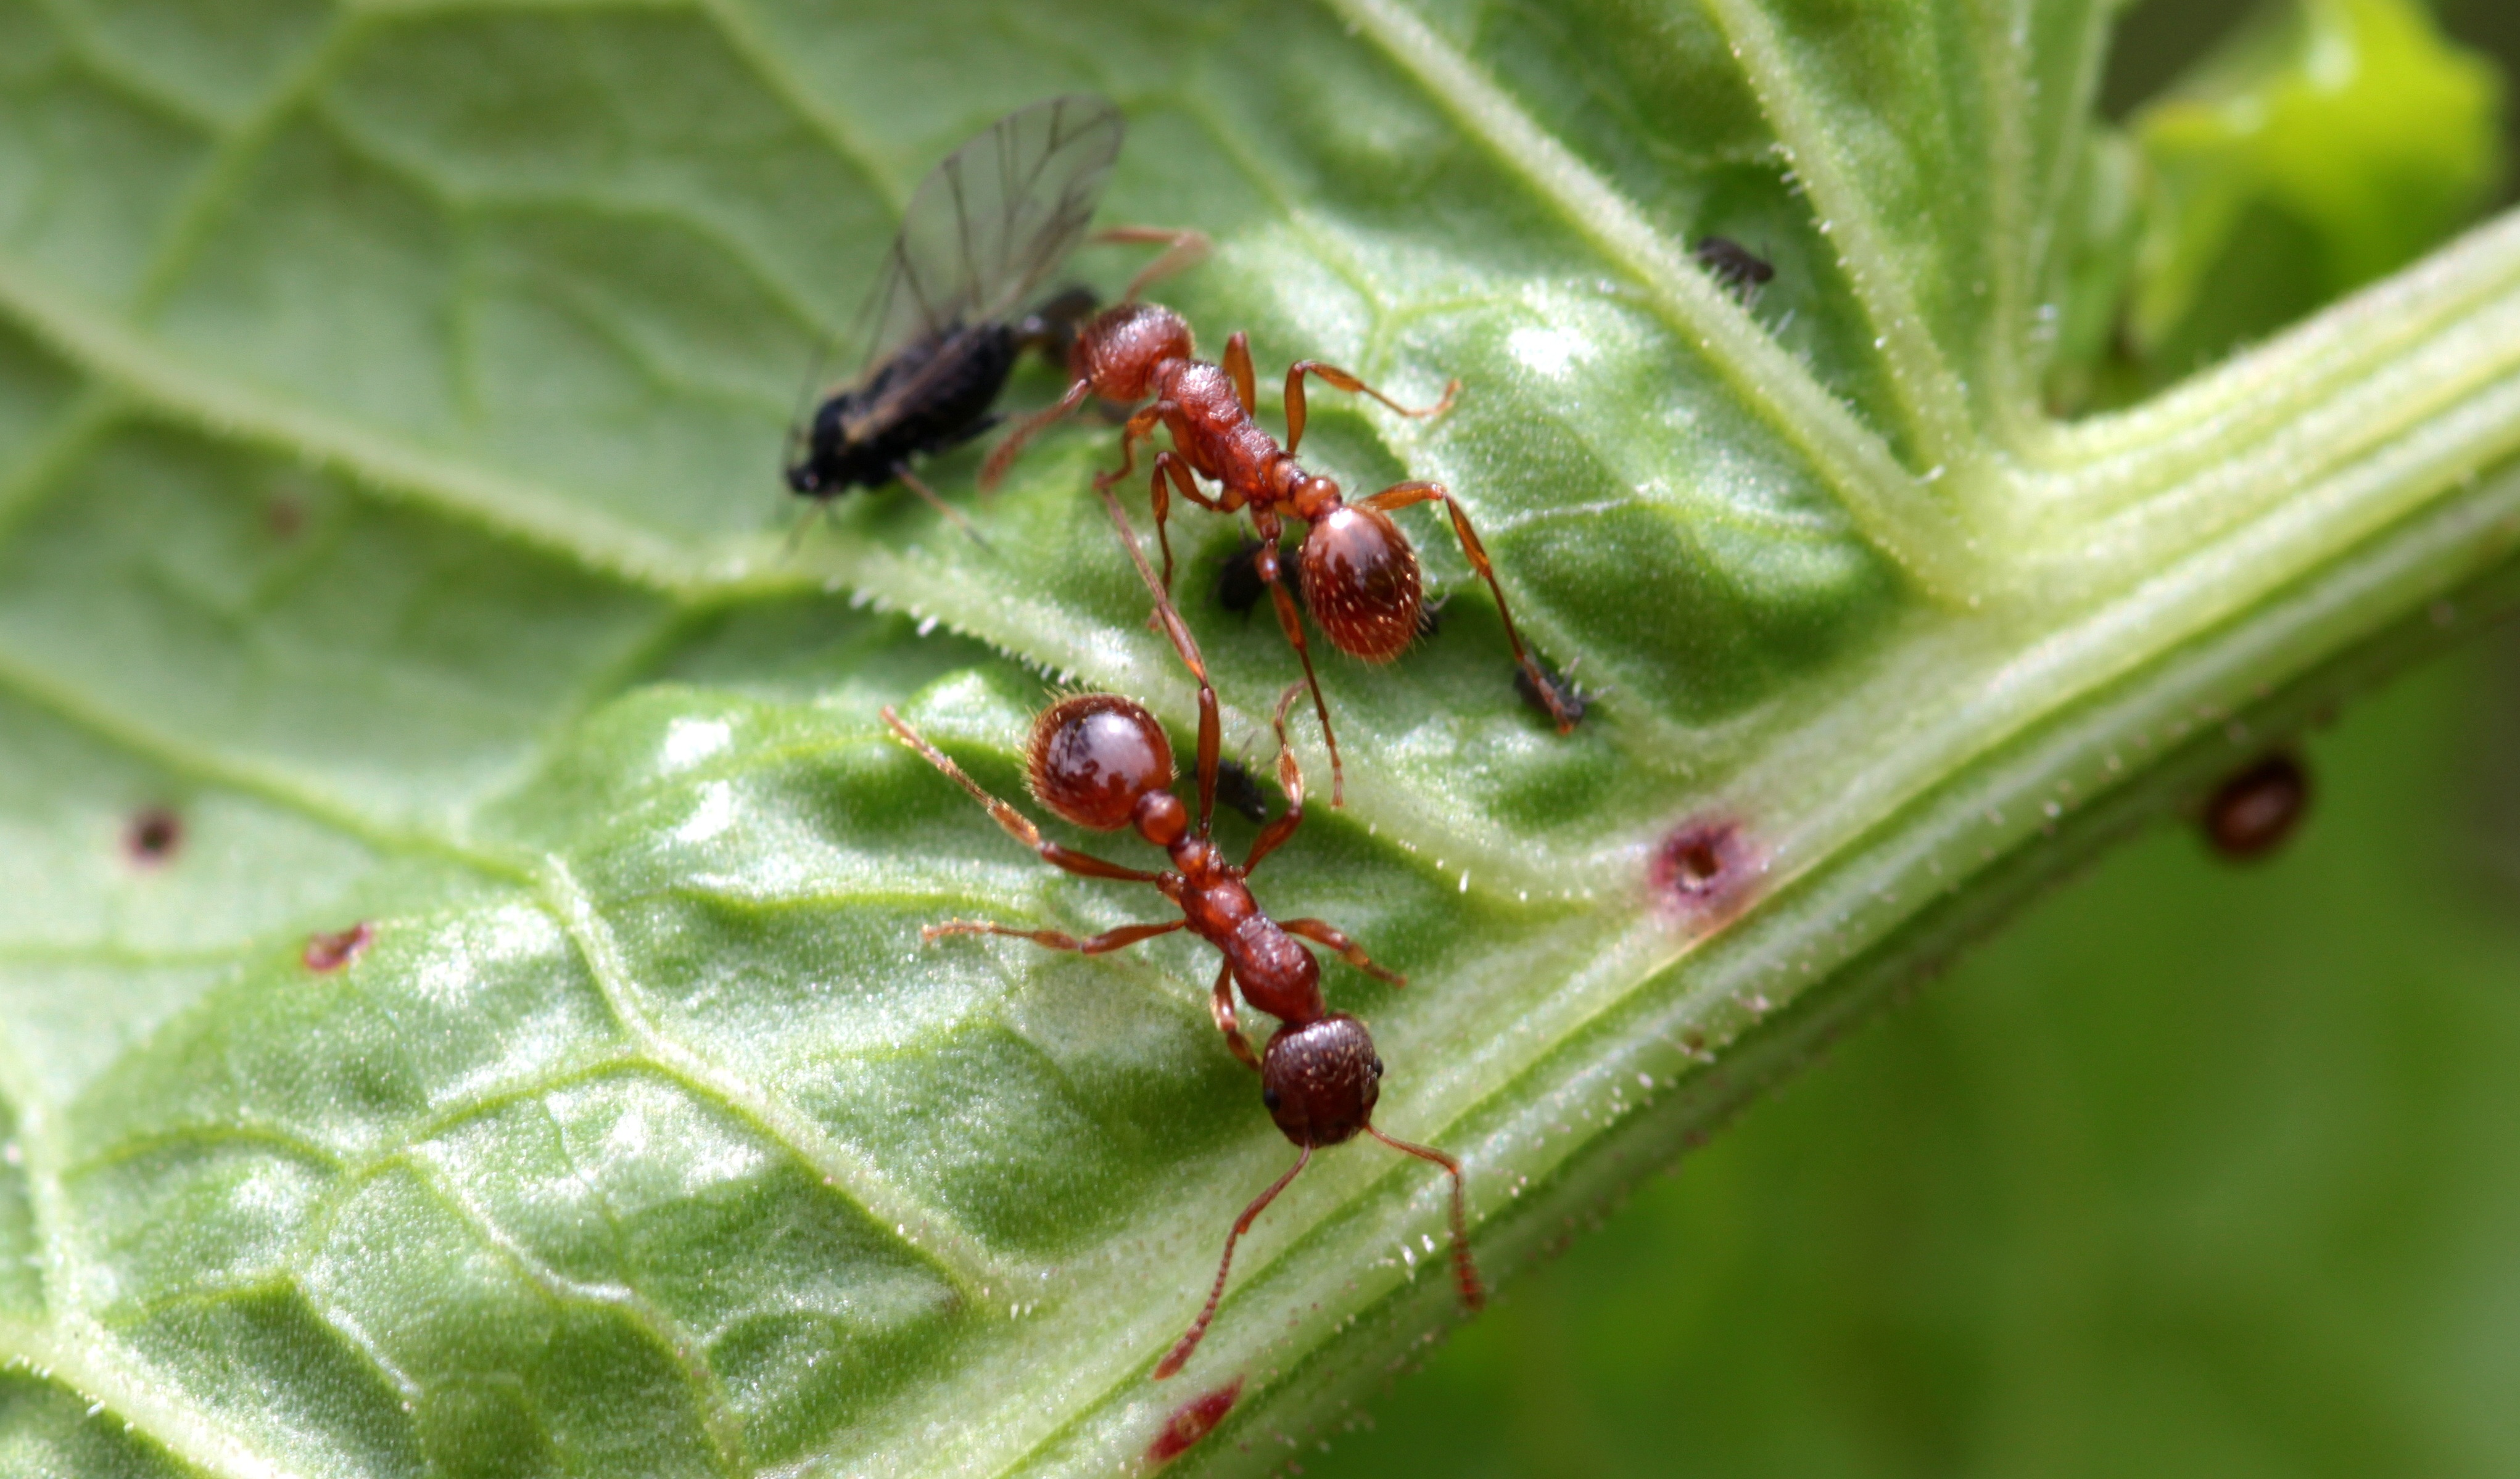
nature, leaf, flower, green, insect, botany, flora, fauna, invertebrate, close up, crawl, ant, pest, macro photography, leaf beetle, worker inside, dead fly, red garden ant, myrmica rubra, in search of food, plant stem, membrane winged insect